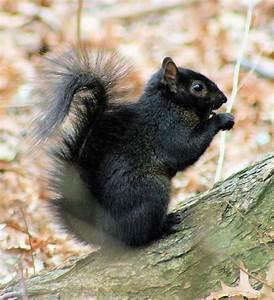
squirrel